East Bengal FC

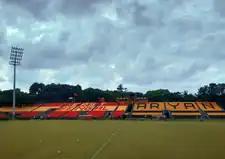

The Salt Lake Stadium, also known as "Vivekananda Yuba Bharati Krirangan" (VYBK), is a multi-purpose stadium in Kolkata, built in 1984. The Salt Lake Stadium hosts the majority home games of East Bengal. The total capacity of the stadium was 85,000, before it was changed to 68,000.